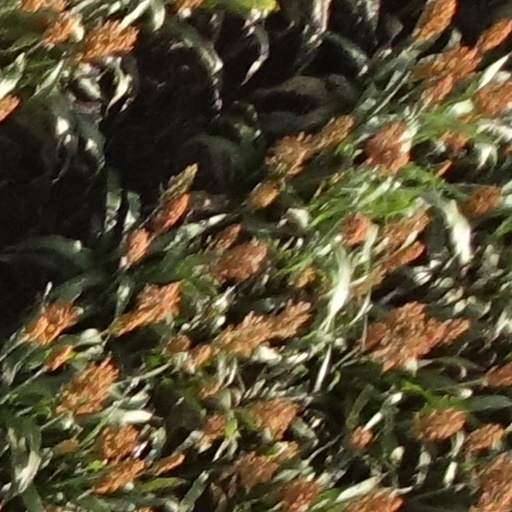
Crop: sorghum